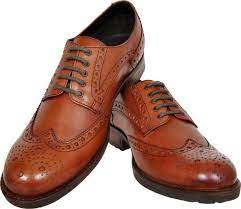
Label: Brogue